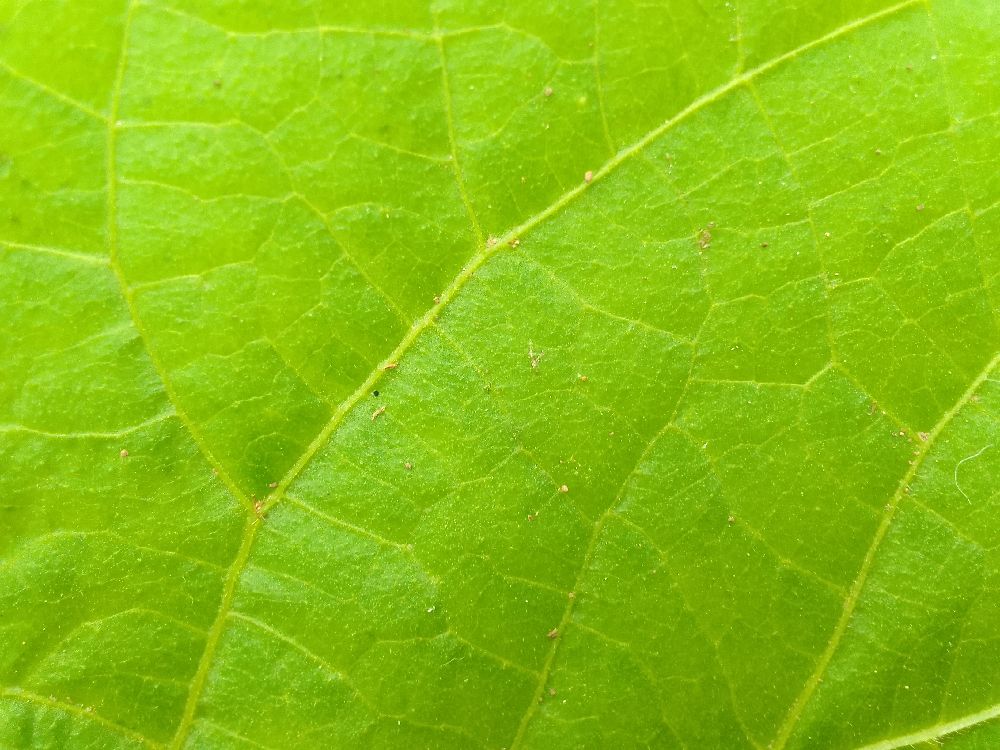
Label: healthy